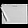
Label: Bag